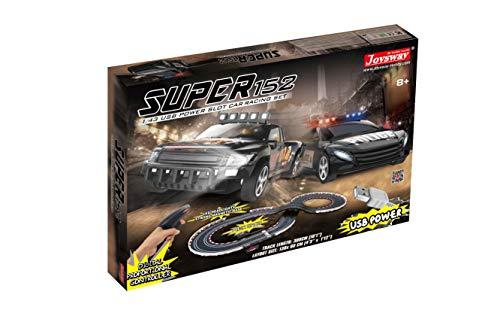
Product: Joysway Super 152 USB Power Slot Car Racing Set
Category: Toys & Games | Toy Figures & Playsets | Playsets & Vehicles | Playsets
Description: Usb power system, The first and innovative application in slot car toys industry.
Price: $34.99
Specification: ProductDimensions:24.4x17.2x2.6inches|ItemWeight:4.75pounds|ShippingWeight:4.75pounds(Viewshippingratesandpolicies)|ASIN:B07VKY17DN|Manufacturerrecommendedage:8yearsandup